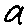
Label: 9